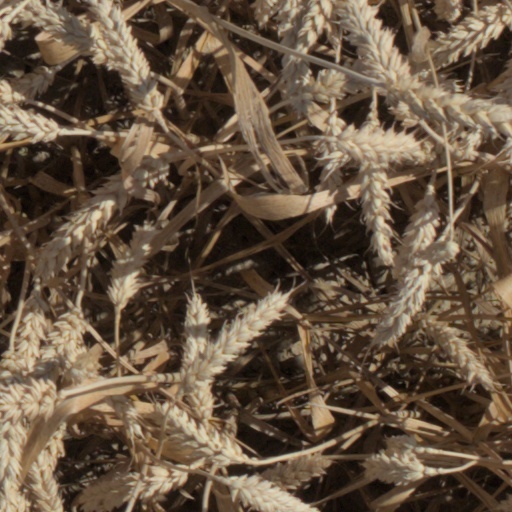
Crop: wheat